Bella Burge

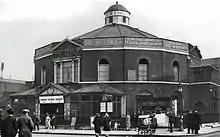
The Ring - the boxing venue opened by Dick and Bella Burge in 1910; it was destroyed by a German bomb in 1940

In May 1910 the two opened The Ring on Blackfriars Road in Southwark, the first boxing venue to charge prices within the pocket of the working classes. The Ring was in the by then derelict Surrey Chapel, a former chapel built in 1783 to a circular design by the Reverend Rowland Hill, who it is said chose the unusual design so that there would be no corners for the devil to hide in. Nevertheless, the building's circular design made it ideal for a boxing venue. For 30 years some of the biggest names in boxing from around the world competed here. In 1912 these included the Americans Frank Moran and "Battling" Jim Johnson, both of whom boxed Jack Johnson in World Heavyweight Title fights. In 1914 Bella Burge became the first woman to break the taboo of women attending boxing matches and soon her friend Marie Lloyd and other actresses became regular attendees at bouts.